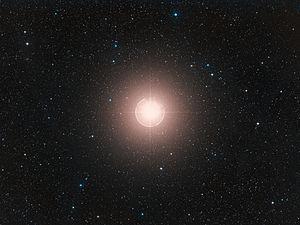
La Planète des singes est un roman de science-fiction publié en janvier 1963 par l'écrivain français Pierre Boulle. Succès commercial, il est rapidement traduit dans de nombreuses langues.